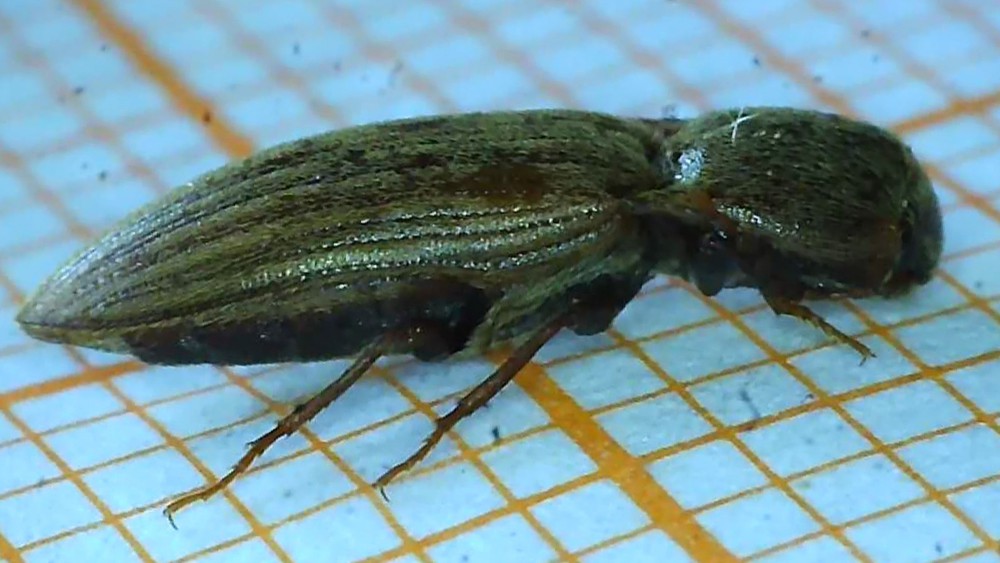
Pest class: clickbeetles_wireworms